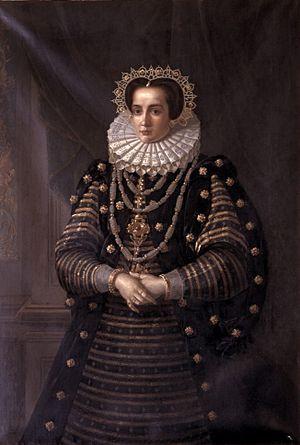
Jean II de Saxe-Weimar est duc de Saxe-Weimar de 1602 à sa mort.
Dorothée-Marie d'Anhalt, était par naissance membre de la Maison d'Ascanie et princesse d'Anhalt. Après son mariage, elle est devenue duchesse de Saxe-Weimar.